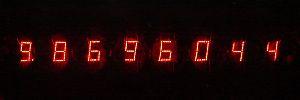
Une calculatrice programmable est une calculatrice capable d'être programmée, d'une façon similaire à un ordinateur. Elle diffère de la simple calculatrice par sa faculté d'exécuter des algorithmes et de manipuler et transformer des données.et elle calcule
La TI-30 est une calculatrice scientifique commercialisée à partir de 1976 par Texas Instruments. Quoique la première TI-30 ne soit plus produite depuis 1983, TI a depuis toujours maintenu, amélioration après amélioration, l'appellation de « TI-30 » pour ses calculatrices scientifiques d'entrée et de milieu de gamme.